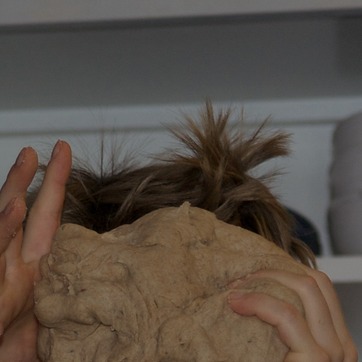
Material: hair